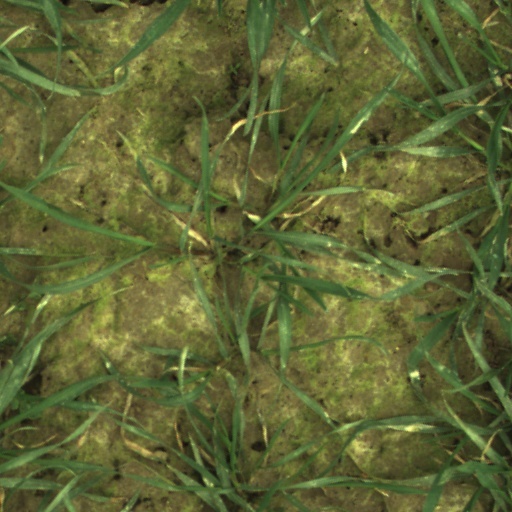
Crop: wheat